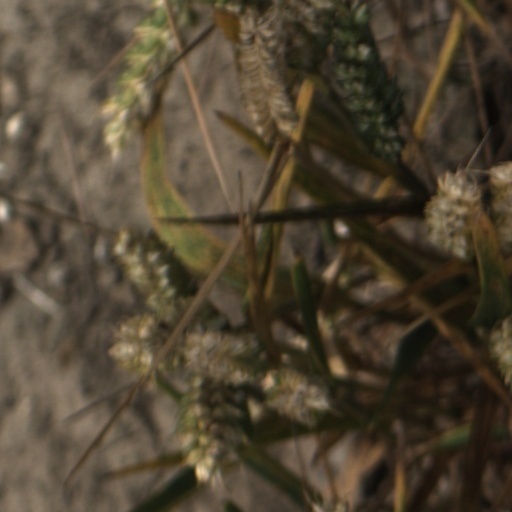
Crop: wheat